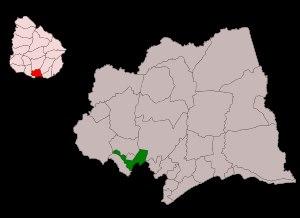
Las Piedras est une ville et une municipalité située dans le département de Canelones dans le sud de l'Uruguay.